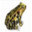
Label: frog